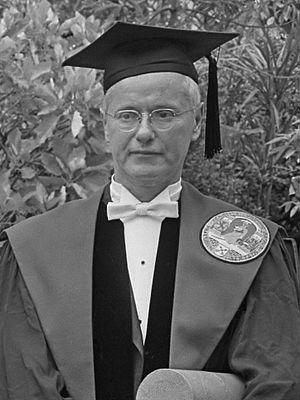
Robert King Merton, né Meyer Robert Schkolnick, est un sociologue américain. En 1994, il est le premier sociologue à recevoir la National Medal of Science, récompensant ses nombreuses et importantes contributions en sociologie. Robert King Merton est considéré par beaucoup comme le fondateur de la sociologie des sciences. Il a développé des concepts notables tels que les conséquences inattendues, les rôles modèles, les prophéties auto-réalisatrices, les théories de moyenne portée, ou encore la socialisation anticipatrice et les groupes de référence. Il a introduit le concept de sérendipité en sociologie.